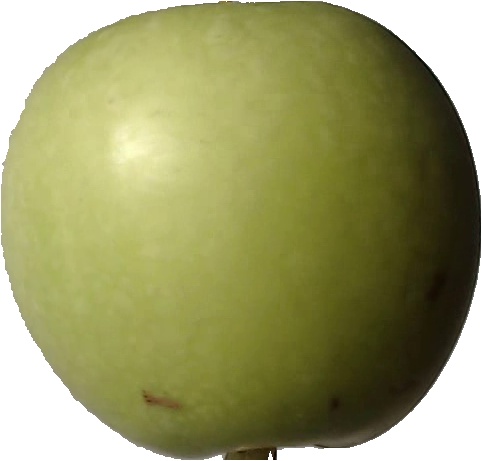
Label: apple_granny_smith_1